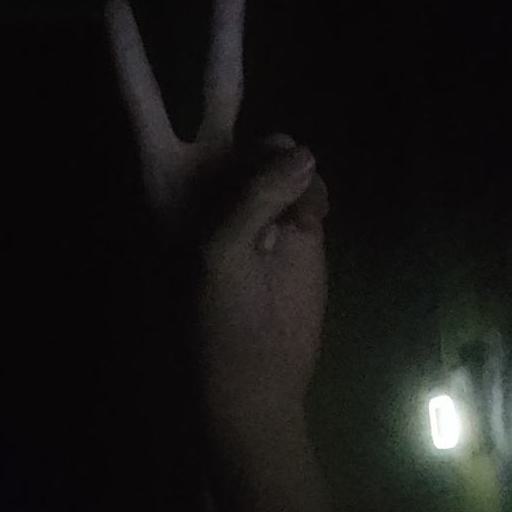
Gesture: peace